Emil Keup

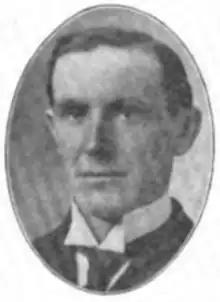

Born in Oshkosh, Wisconsin, Keup went to Byrant and Stratton Business College and was involved with the Mount Morris Insurance Company. He served as chairman of the Mount Morris, Wisconsin Town Board and on the Mount Morris School Board. Keup served in the Wisconsin State Assembly in 1907 and 1909 and was a Republican. He was also a supporter of United States Senator Robert M. La Follette, Sr. and Republican Progressive politics. Keup died in Wautoma, Wisconsin while shoveling his car out from snow.